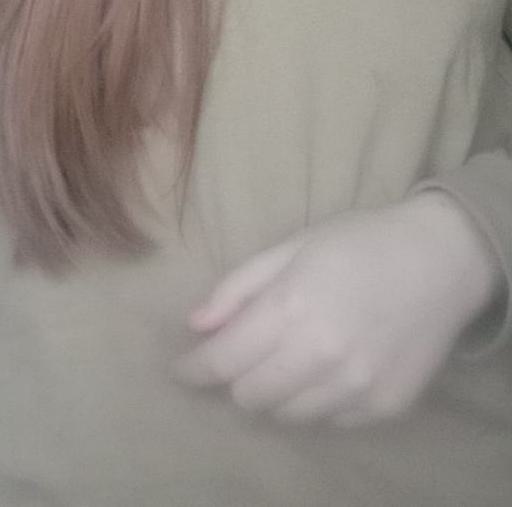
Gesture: no_gesture